Paris pneumatic post

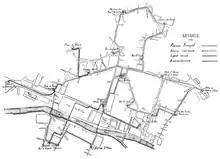
Extent of the network in 1873, showing additional spurs and polygonal networks added onto the original core network

The use of electrical telegraphy in Paris rose rapidly in the period of the Second French Empire, from 17 stations in 1851 to 2,200 in 1867. The telegraph lines became overloaded and the operating companies had to resort to sending messages by carriage between the two major telegraph stations on the Rue de Grenelle and the Place de la Bourse, with messages sometimes delayed by road traffic. As early as 1853 a pneumatic tube message system was installed by Josiah Latimer Clark to link the London Stock Exchange with the offices of the Electric Telegraph Company. Tests of a pneumatic message-carrying system were made by Ambroise Ador in Paris' Parc Monceau in 1852 and further tests were made by in 1854.